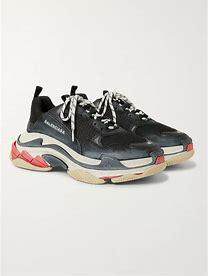
Brand: Balenciaga
Model: Triple S